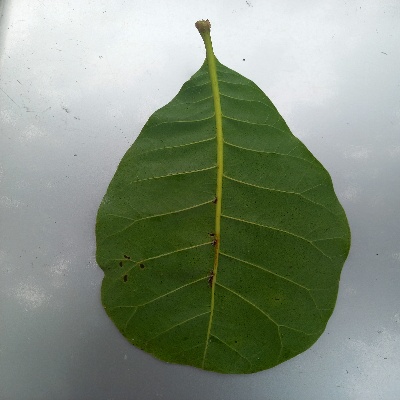
Crop: Cashew
Condition: healthy